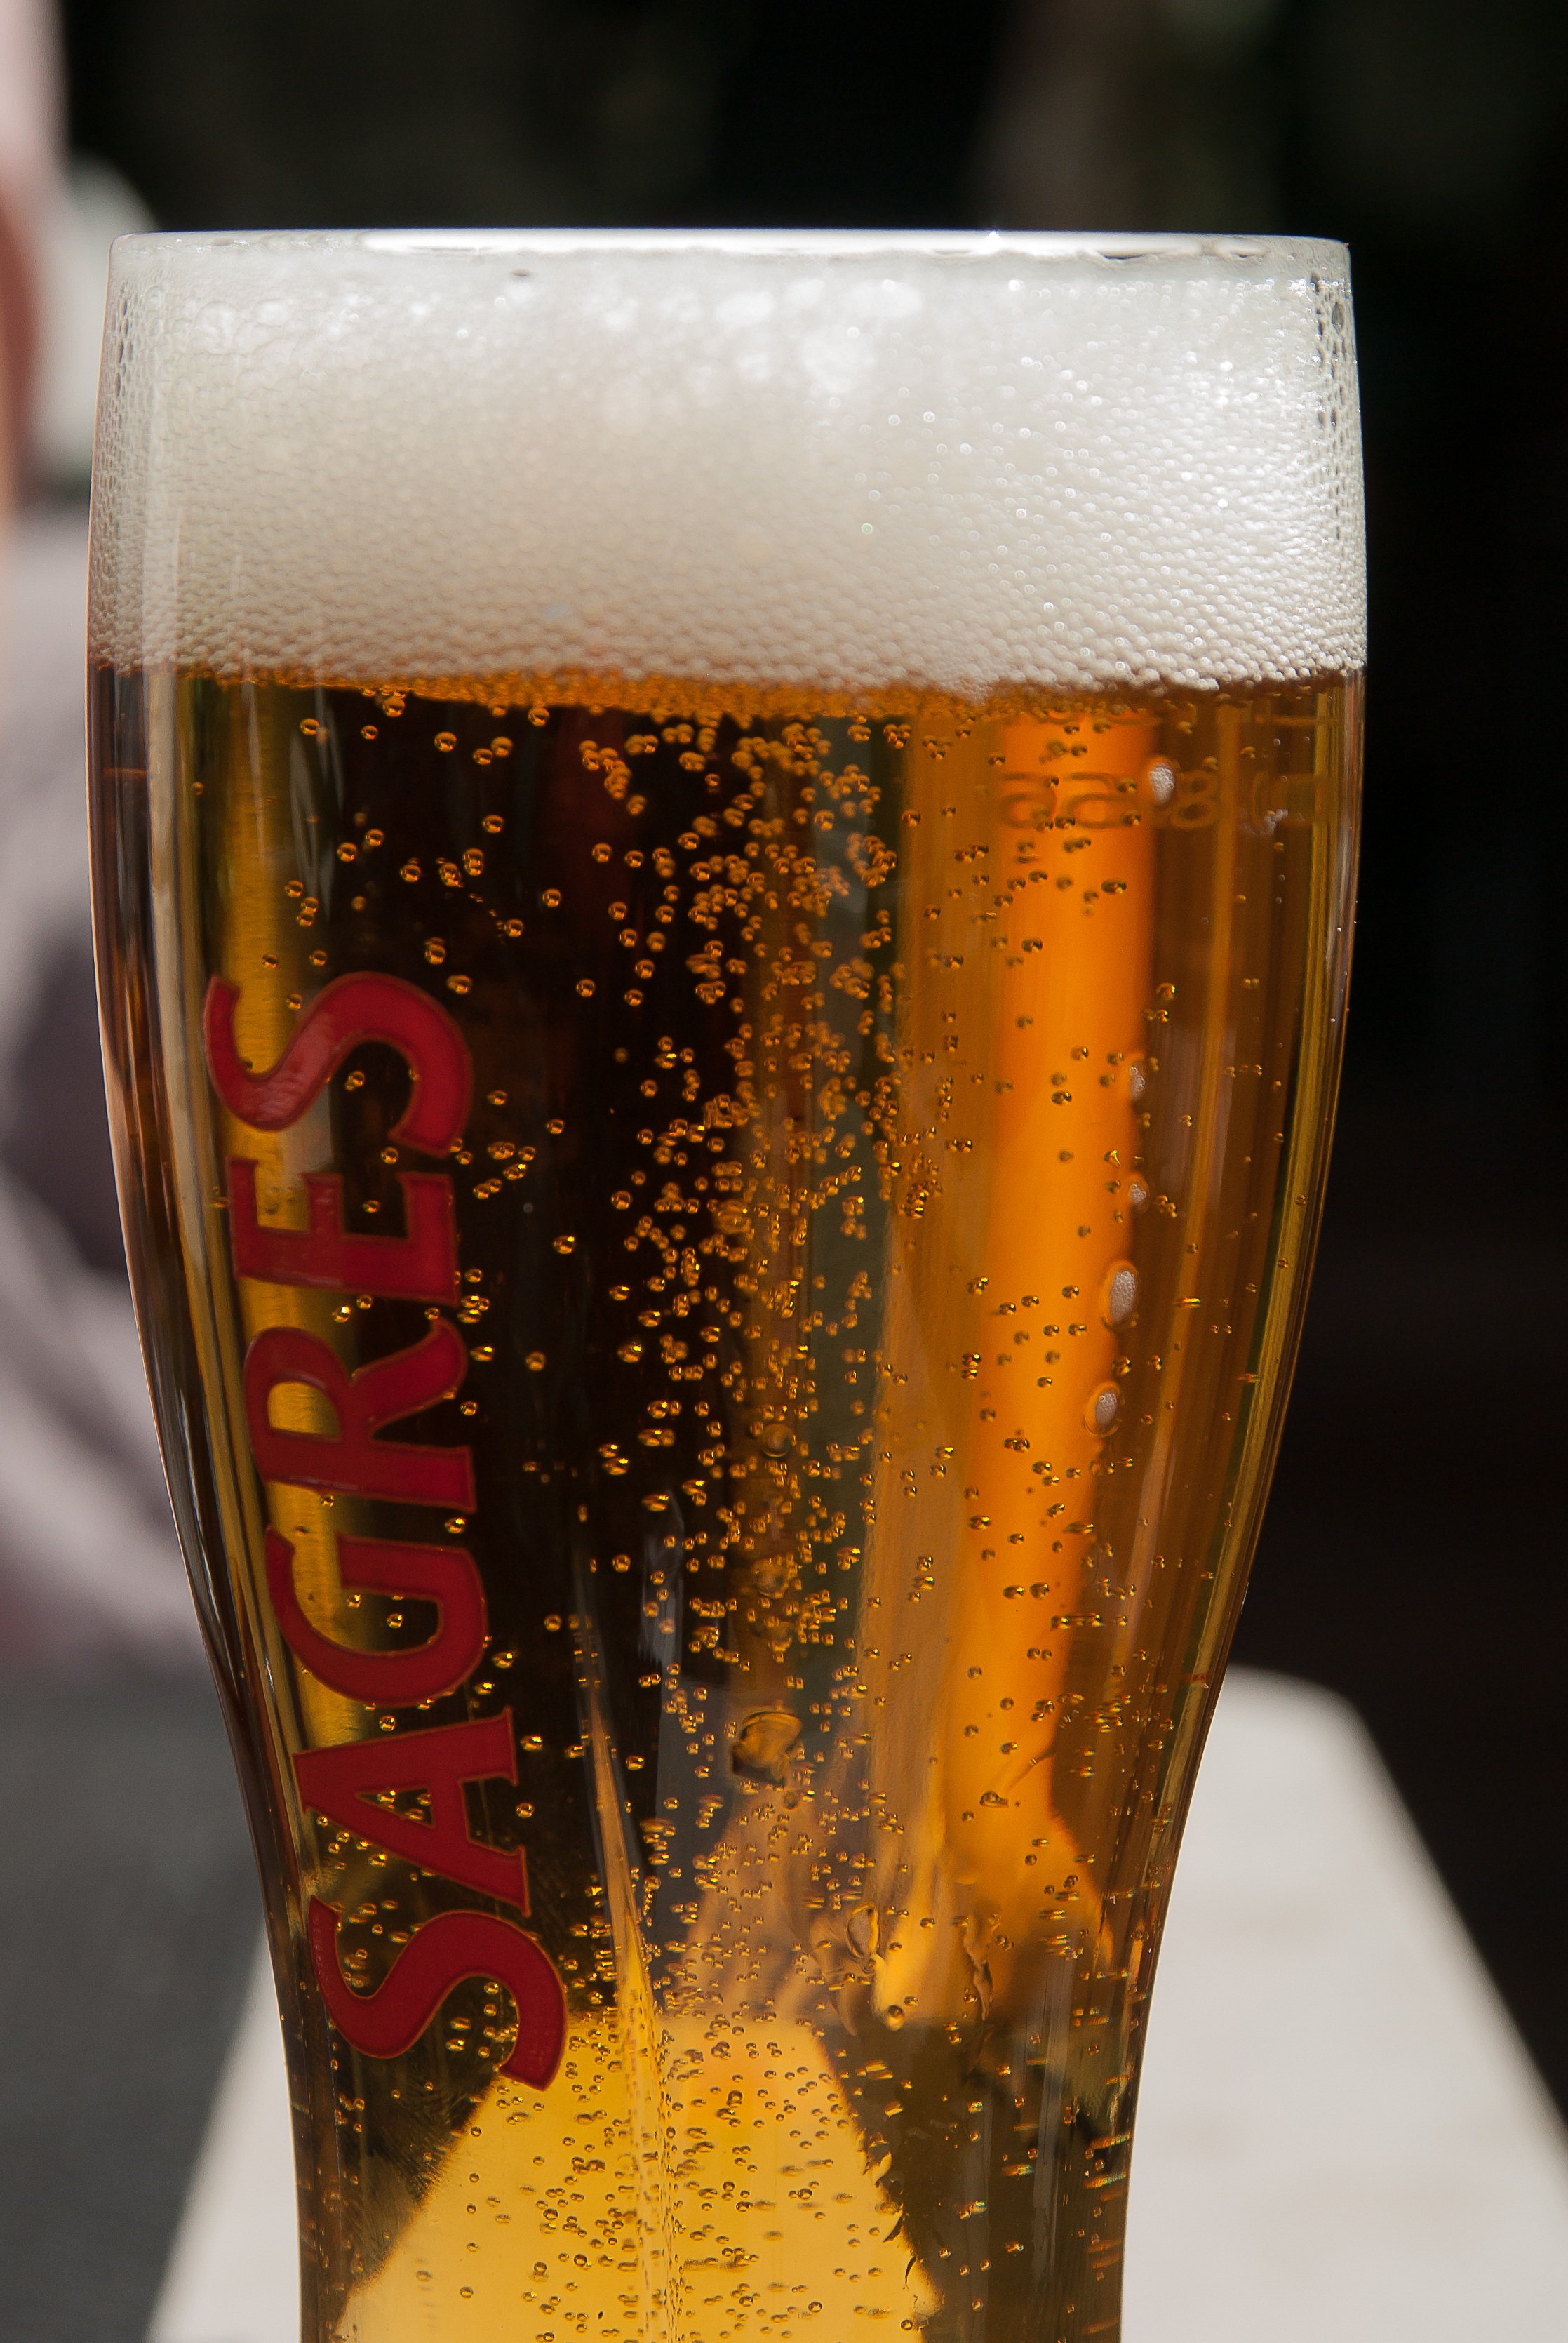
wine, glass, foam, drink, bottle, beer, alcohol, bubbles, champagne, stout, ale, alcoholic beverage, beer glass, pint us, pint glass, drinkware, beer cocktail